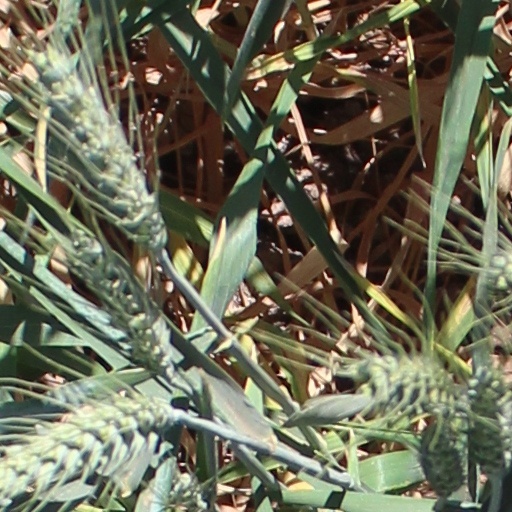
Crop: wheat